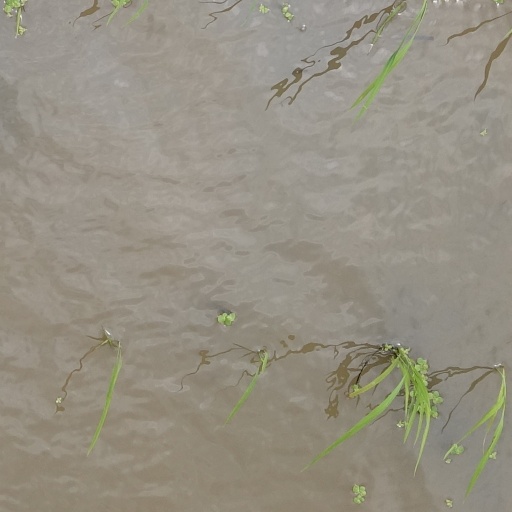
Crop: rice